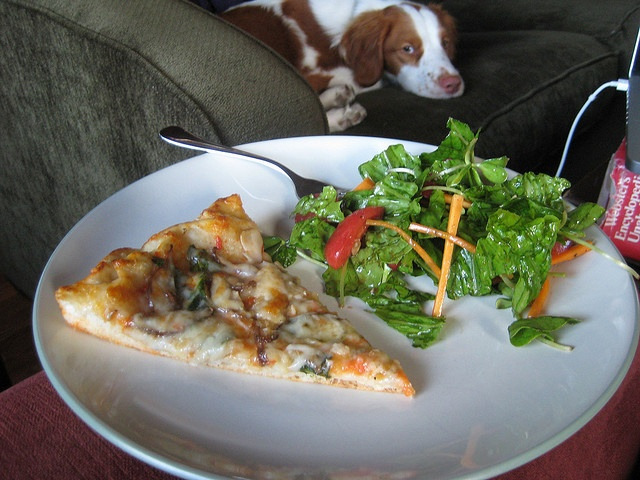
A slice of pizza on a late with some salad
A dog is looking at a plate with pizza and salad.
A dog on a couch peeks at a plate of salad and pizza
A white plate with a slice of pizza sitting next to a  salad.
A white plate with a piece of pizza and salad on it.